List of United States Navy aircraft squadrons

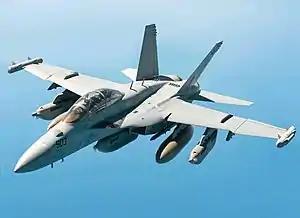
Boeing EA-18G Growler

The VAQ (V-fixed wing, A-attack, Q-electronic countermeasure) designation was established in 1968 to designate "Tactical Electronic Warfare Squadron". On 30 March 1998 the name of the designation was changed to "Electronic Attack Squadron" and all VAQ squadrons then in existence were renamed from "Tactical Electronic Warfare Squadron ___" to "Electronic Attack Squadron ___".